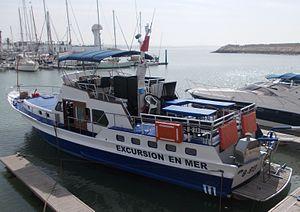
Navire de plaisance à utilisation commerciale pour excursion en mer
Un navire de plaisance à utilisation commerciale est un bateau de plaisance utilisé pour le transport de passagers à titre onéreux, pris en charge par un équipage professionnel. Ces yachts sont aussi utilisés en location avec skipper ou équipage.